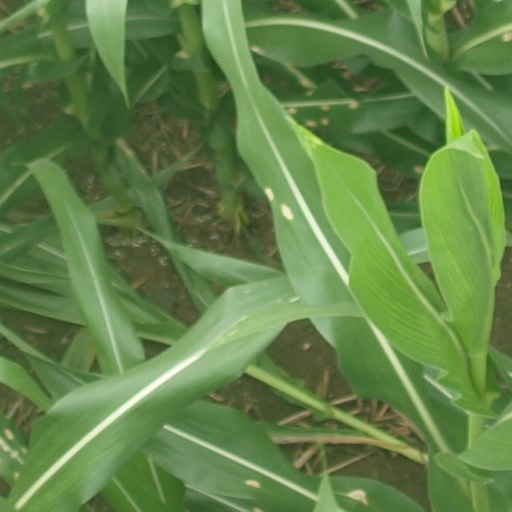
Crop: maize; corn